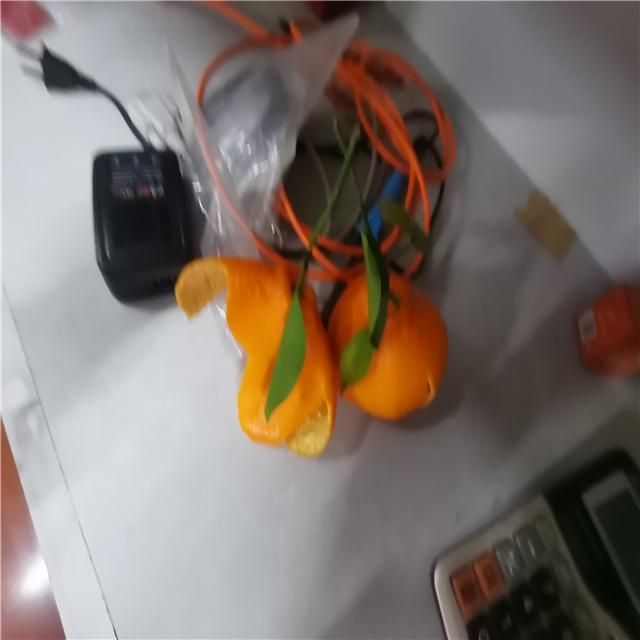
Label: peels